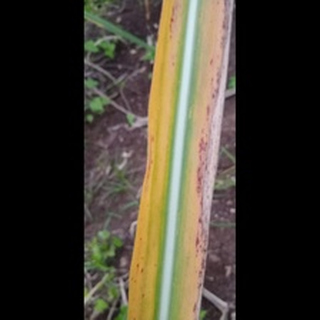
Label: sugarcane_yellow_leaf_disease